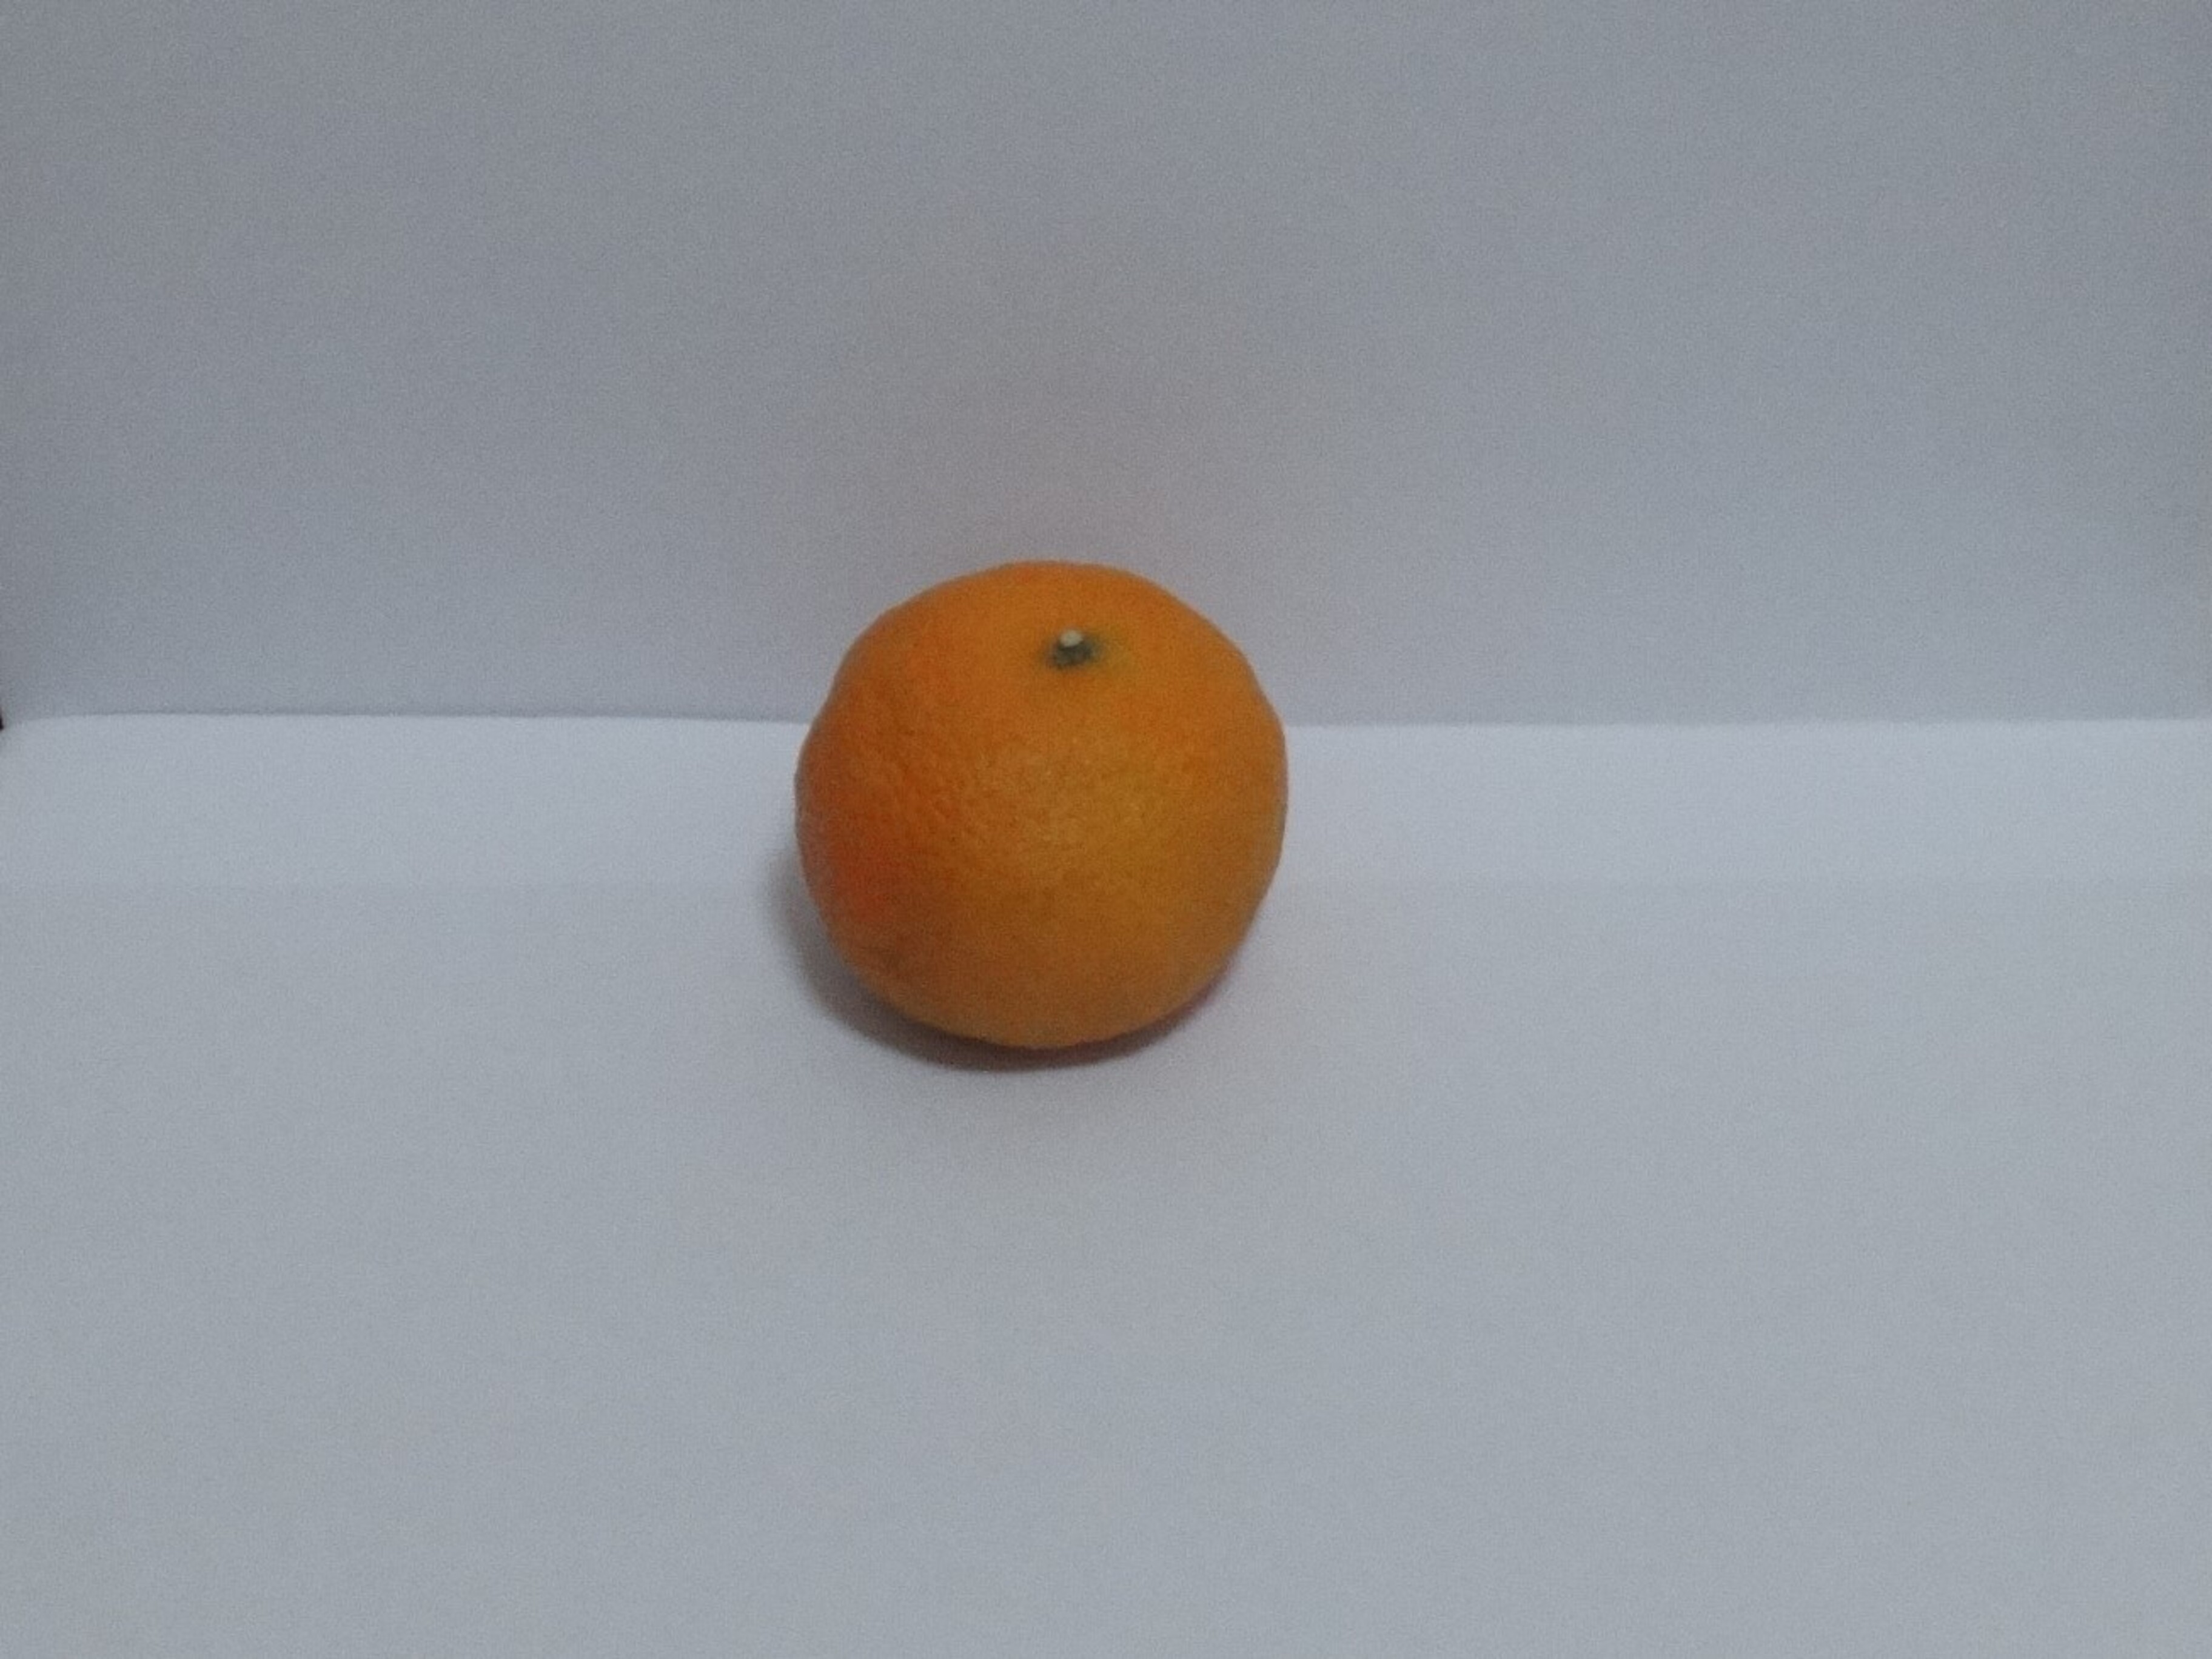
Citrus fruit variety: murcott